Sugar glider

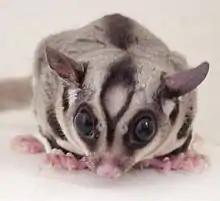
This male's forehead bald spot is a scent gland. The eyes are adapted for night vision and the ears swivel.

The sugar glider has a squirrel-like body with a long, partially (weakly) prehensile tail. The length from the nose to the tip of the tail is about , and males and females weigh respectively. Heart rate range is 200–300 beats per minute, and respiratory rate is 16–40 breaths per minute. The sugar glider is a sexually dimorphic species, with males typically larger than females. Sexual dimorphism has likely evolved due to increased mate competition arising through social group structure; and is more pronounced in regions of higher latitude, where mate competition is greater due to increased food availability.